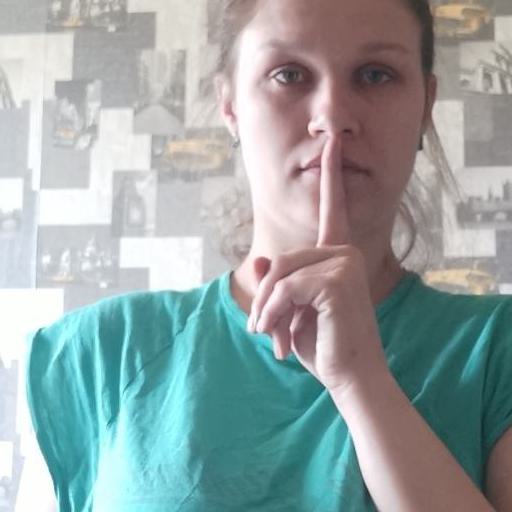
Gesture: mute